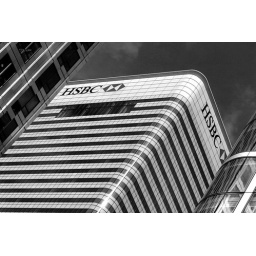
A dramatic and moody black and white photograph of the HSBC building in London's Canary Wharf.